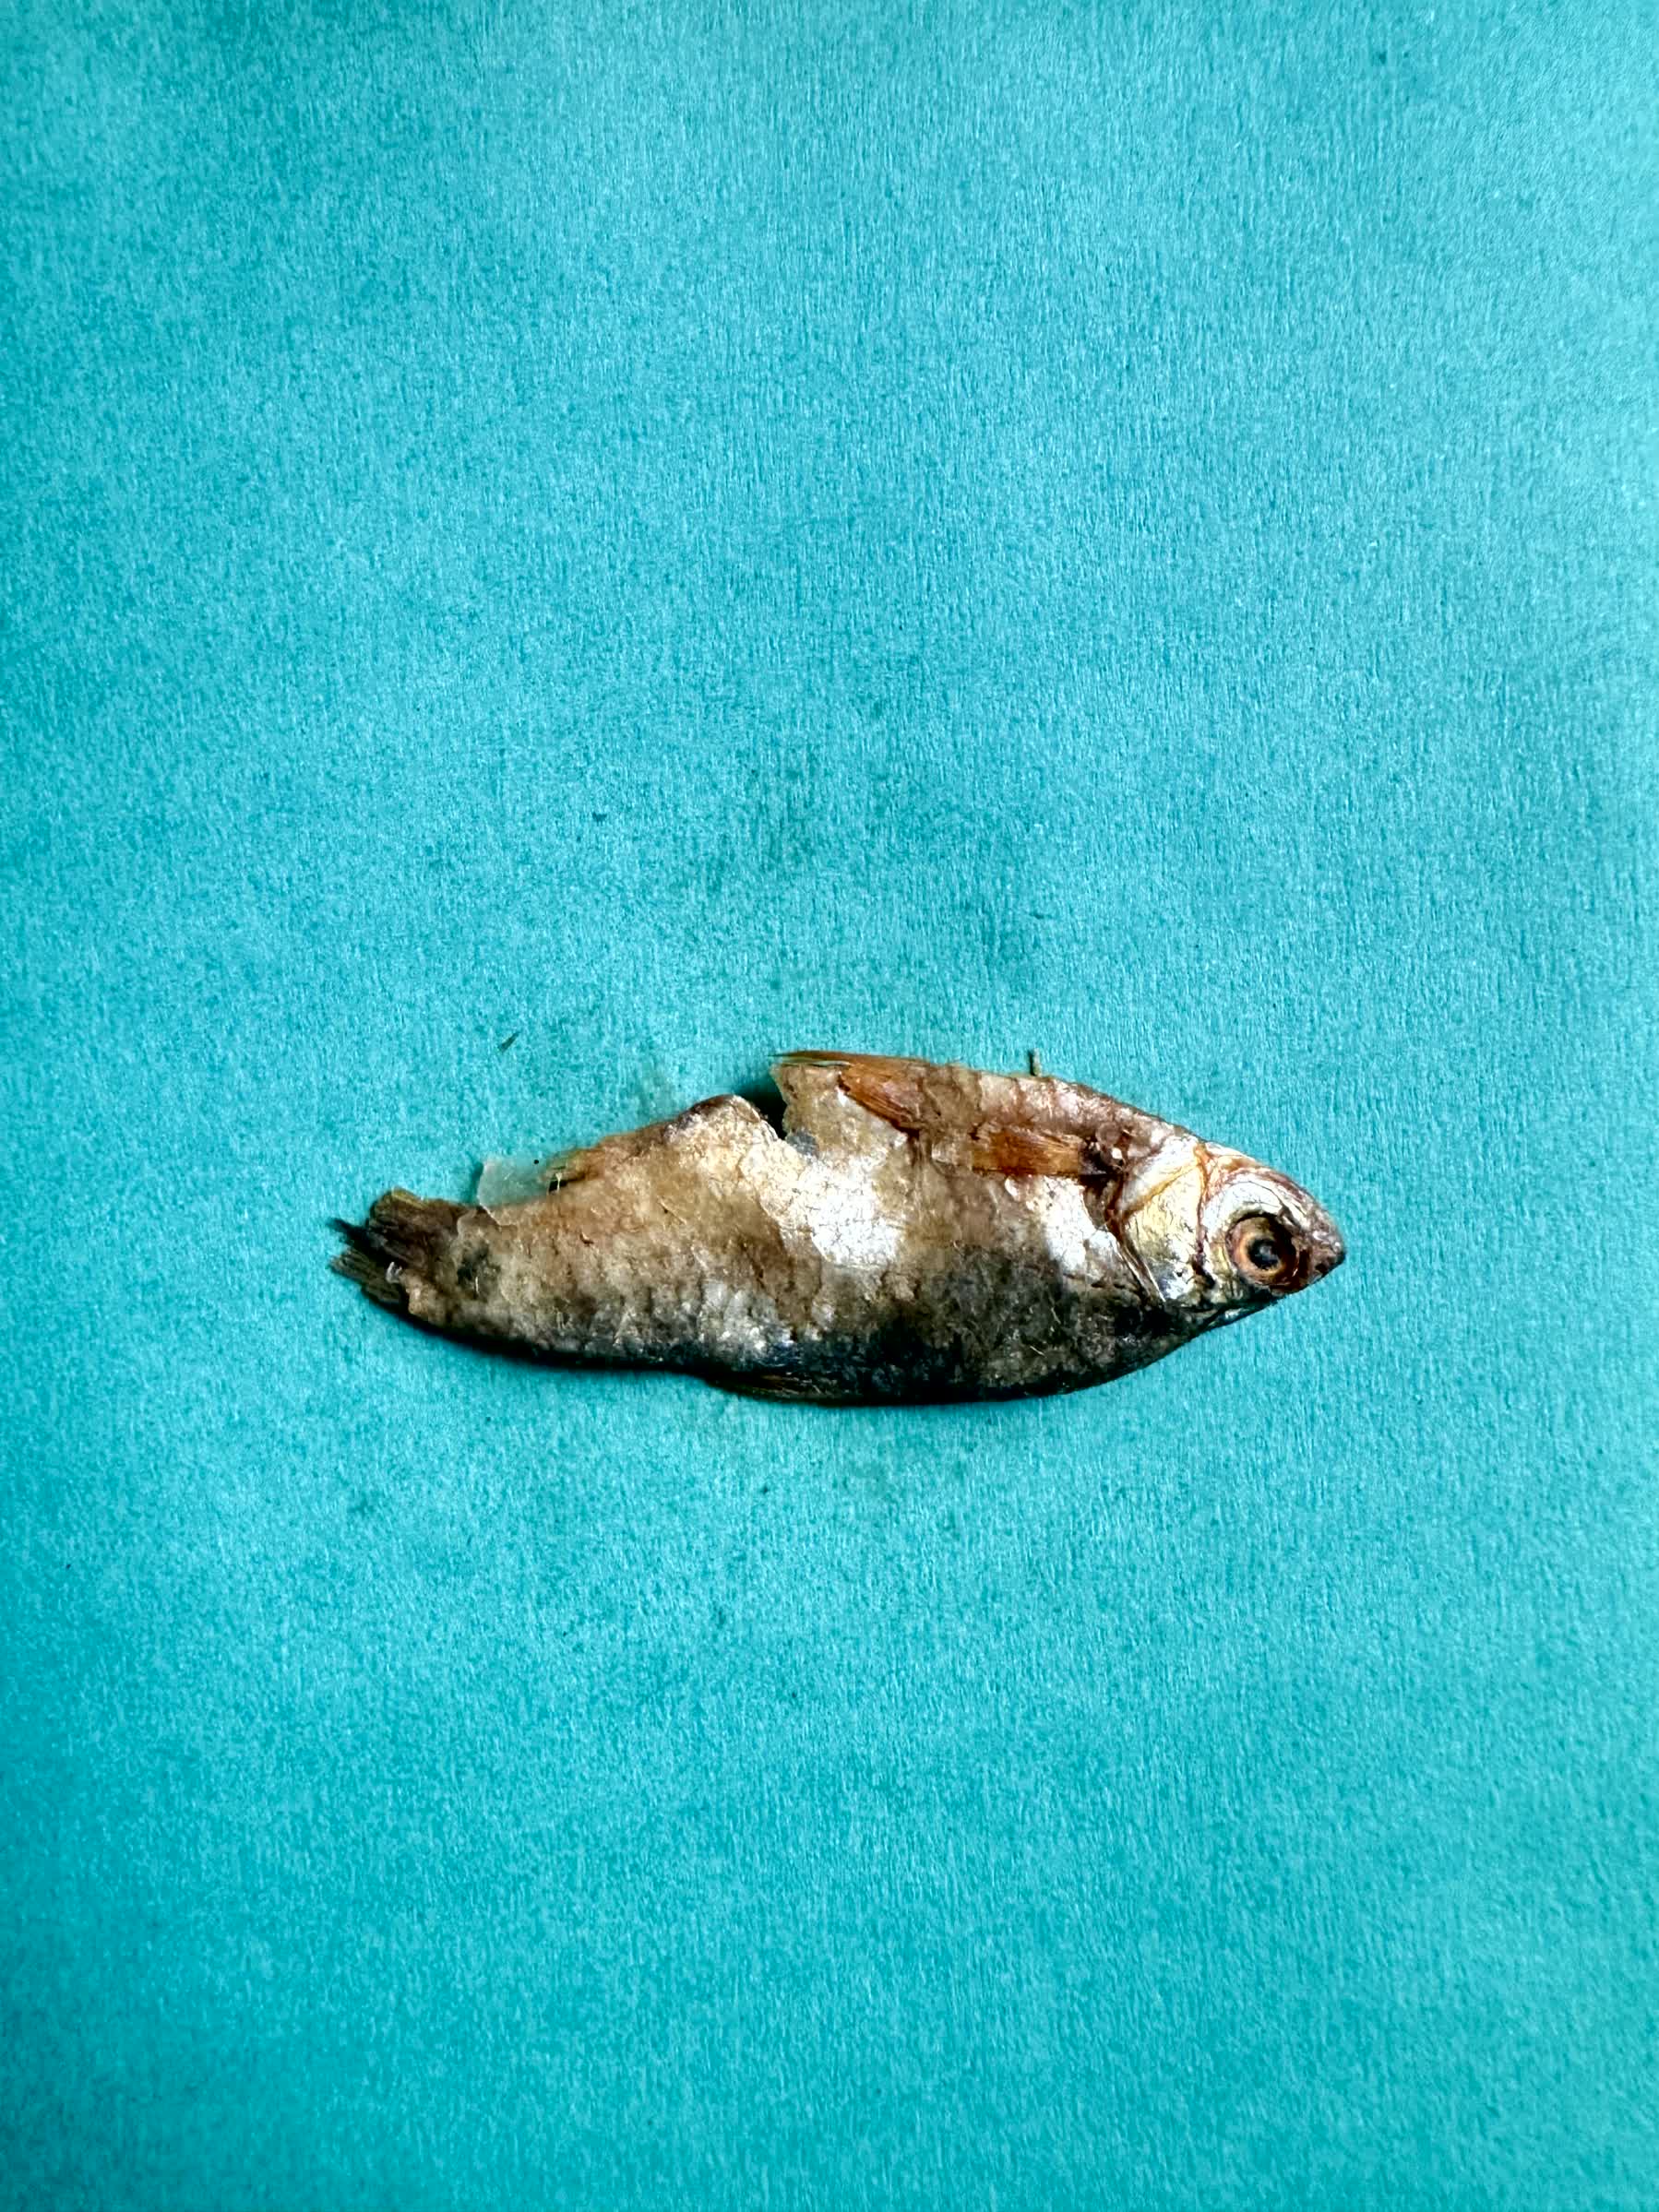
Species: puti chepa